United States Army Ordnance Corps

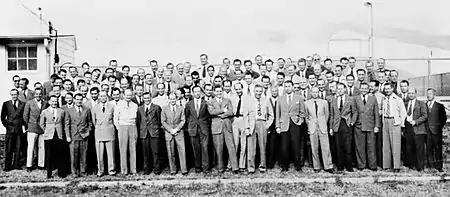
Operation Paperclip scientists of the Ordnance Rocket Center

In August 1945, Colonel Holger Toftoy, head of the Rocket Branch of the Research and Development Division of the US Army's Ordnance Department, offered initial one-year contracts to German rocket scientists as part of Operation Paperclip, a program used to recruit the scientists from Nazi Germany for employment by the United States; 127 of them accepted. In September 1945, the first group of seven rocket scientists arrived at Fort Strong, New York and then moving to Fort Bliss, Texas, in January 1946.